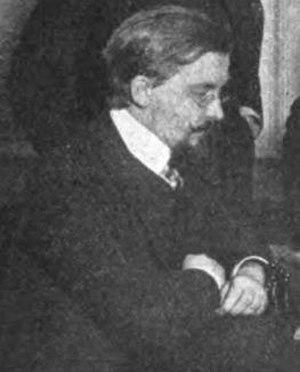
Milan Vidmar est un joueur d'échecs, un ingénieur électricien, un théoricien des échecs, un philosophe et un écrivain slovène. Il était un spécialiste des transformateurs électriques de puissance et de la transmission du courant électrique.